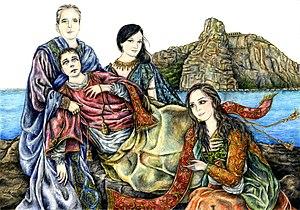
Césaire de Terracina ou Cézaire, est un diacre et martyr de l’Église. Sa fête est célébrée le 1ᵉʳ novembre et le 27 août. L'église San Cesareo de Appia à Rome et la Cathédrale de Terracina lui sont dédiées.